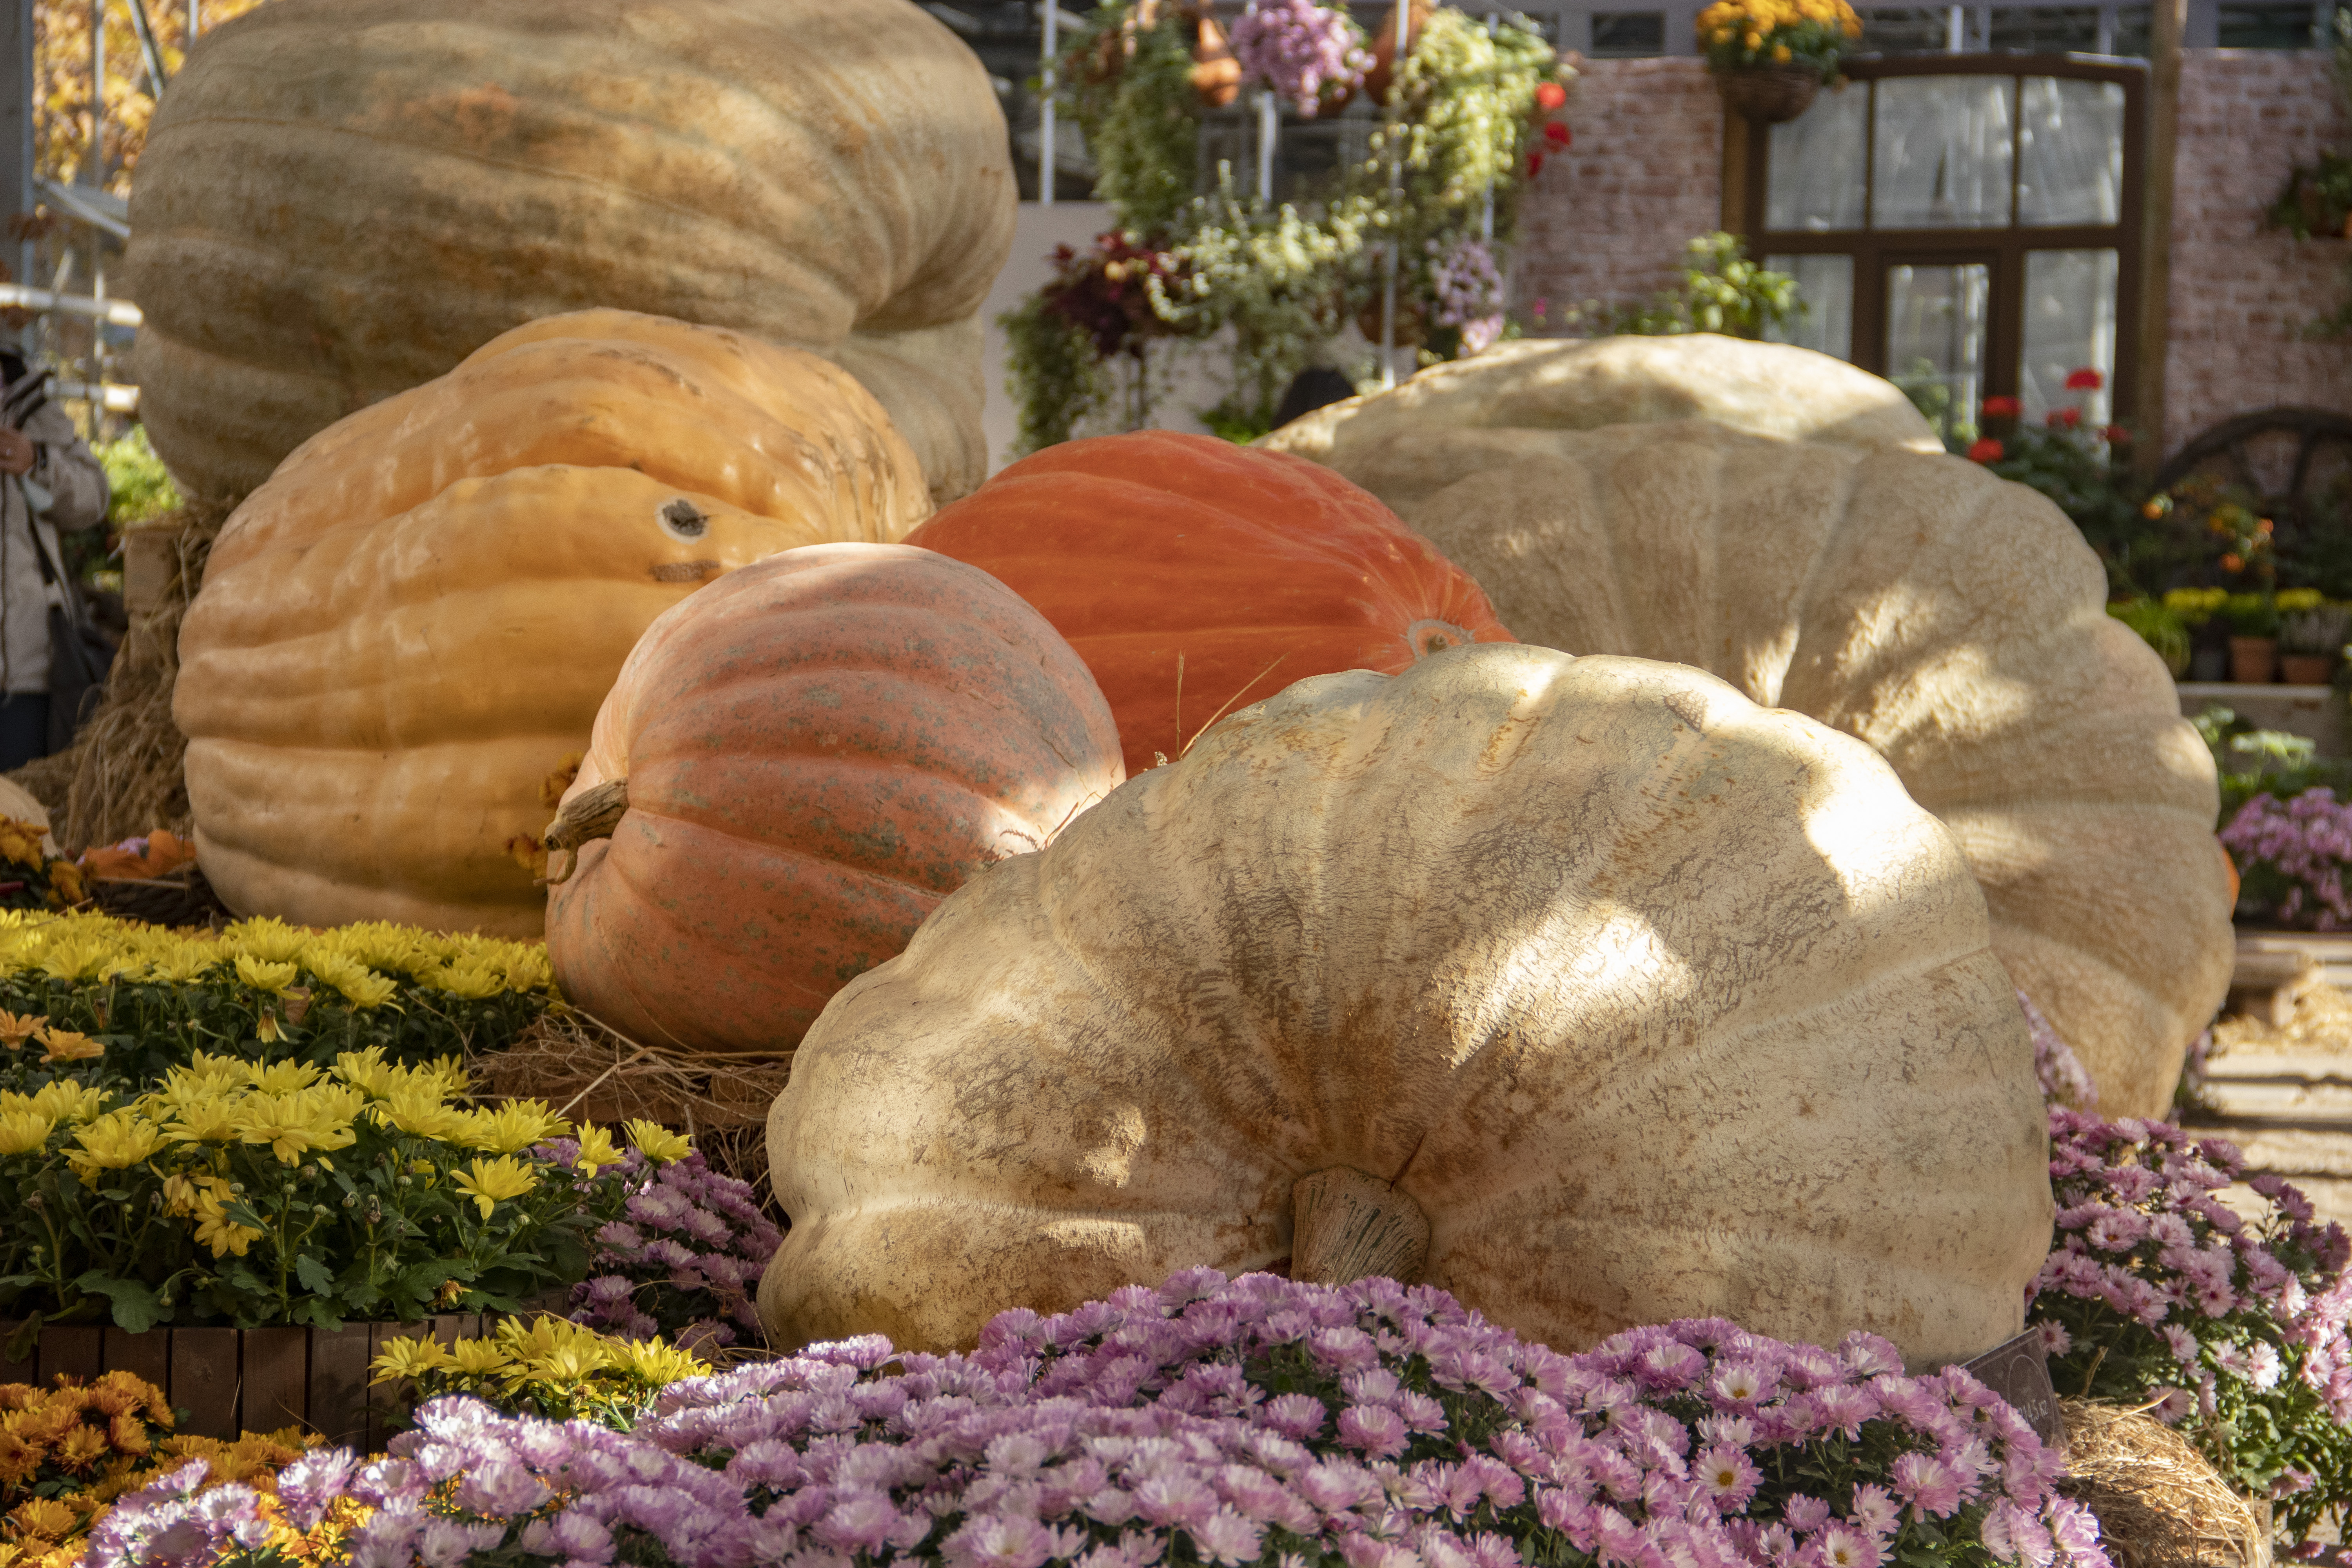
pumpkins, plant, pumpkin, flower, botany, cucurbita, calabaza, winter squash, grass, natural foods, gourd, squash, groundcover, landscape, vegetable, art, annual plant, shrub, produce, food, garden, landscaping, whole food, natural landscape, superfood, fruit, flowering plant, local food, spring, magenta, leaf vegetable, herbaceous plant, vegan nutrition, rock, cucumber, and melon family, petal, acorn squash, market, buddleia